Marie Rose sauce

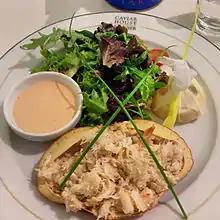
Crab meat in shell with salad and Marie Rose sauce

Marie Rose sauce (known in some areas as cocktail sauce or seafood sauce) is a British condiment often made from a blend of tomatoes, mayonnaise, Worcestershire sauce, lemon juice and black pepper. A simpler version can be made by merely mixing tomato ketchup with mayonnaise. The sauce was popularised in the 1960s by Fanny Cradock, a British cook.